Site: brandenburg
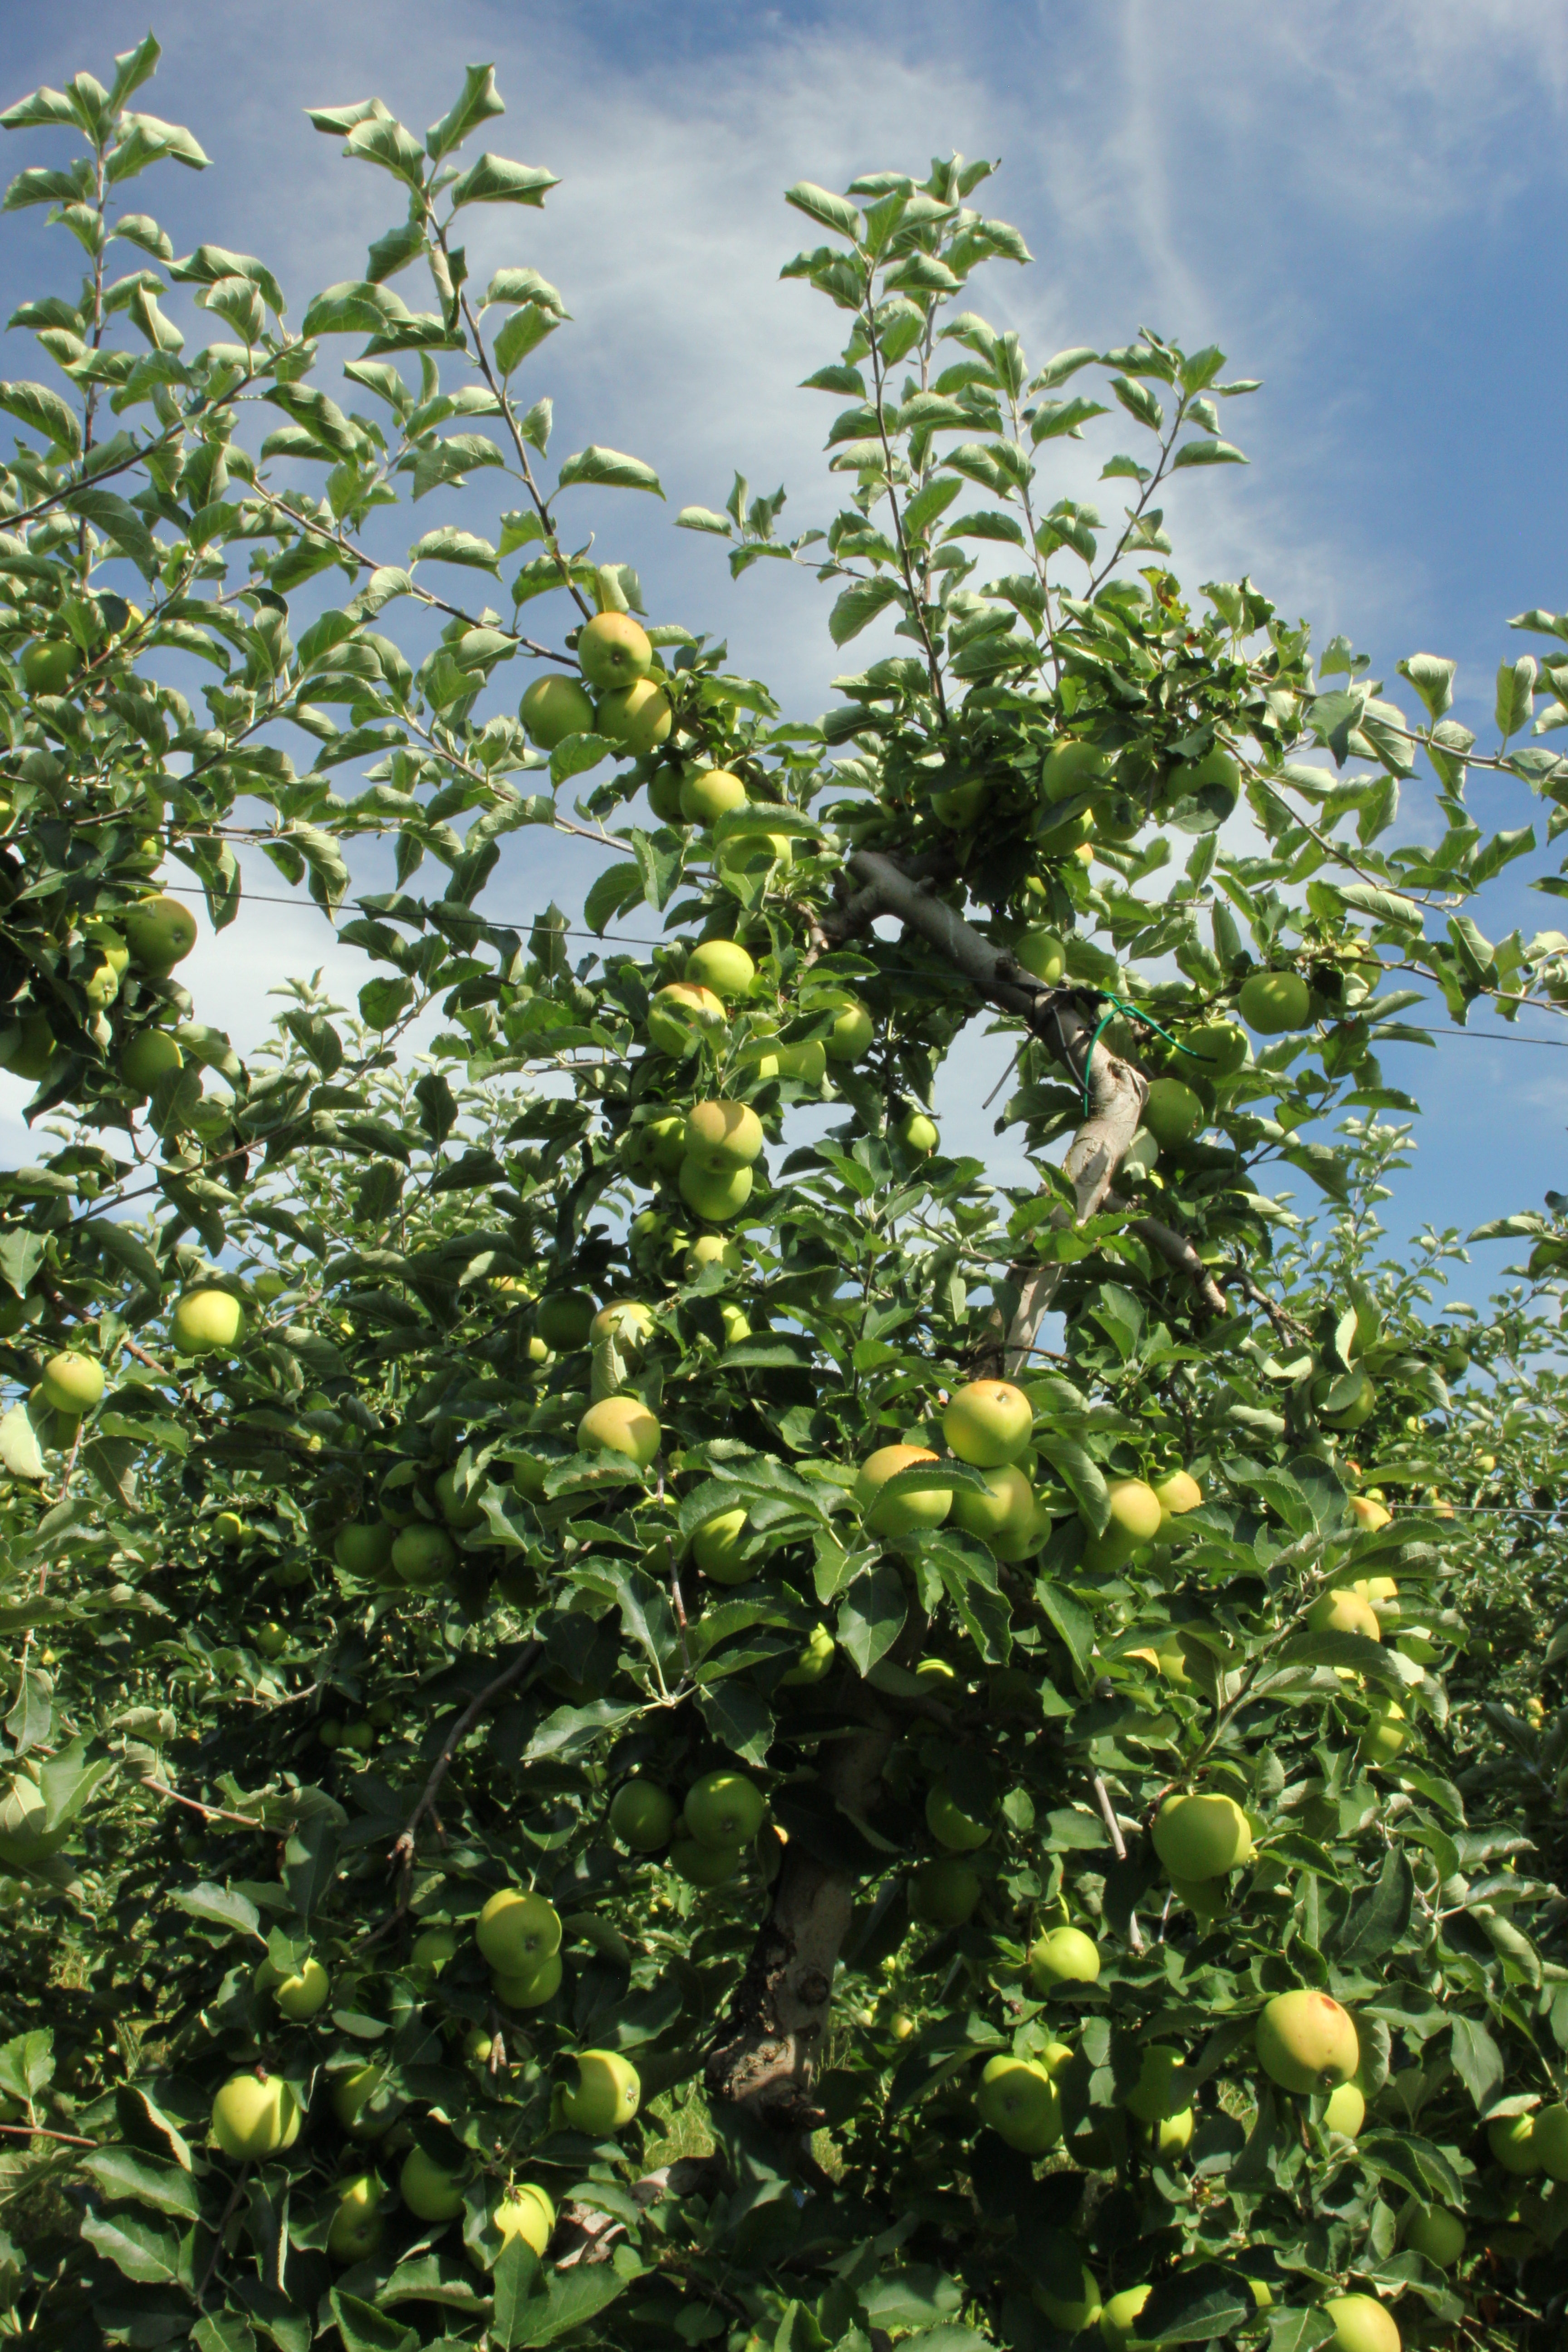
Growth stage (BBCH 77): Development of fruit